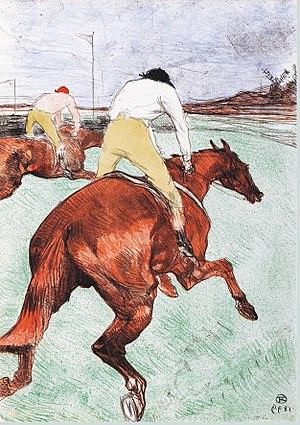
Nadia Chomyn est une artiste autiste britannique, née le 24 octobre 1967 à Nottingham, et morte le 28 octobre 2015.